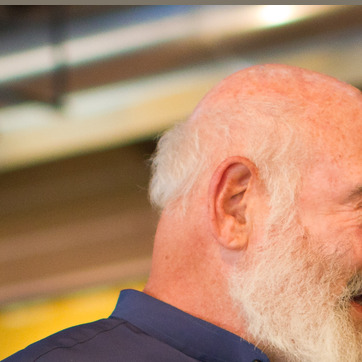
Material: hair